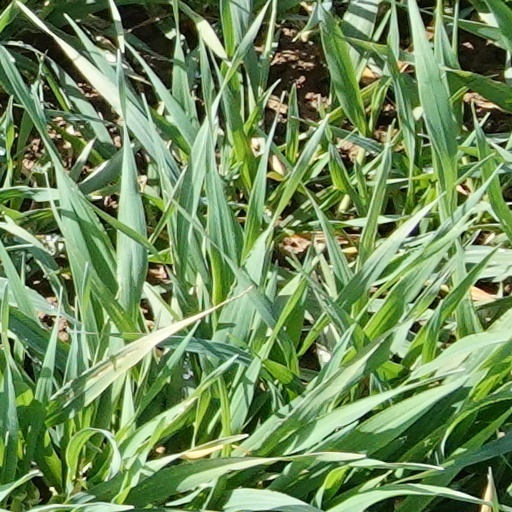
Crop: wheat